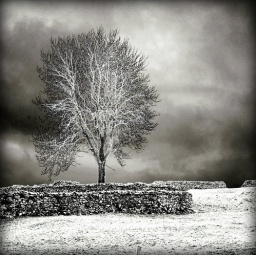
Drystone wall and tree in Swaledale, Yorkshire.